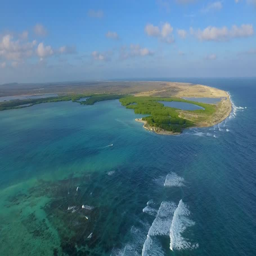
lagoon and mangroves on the island